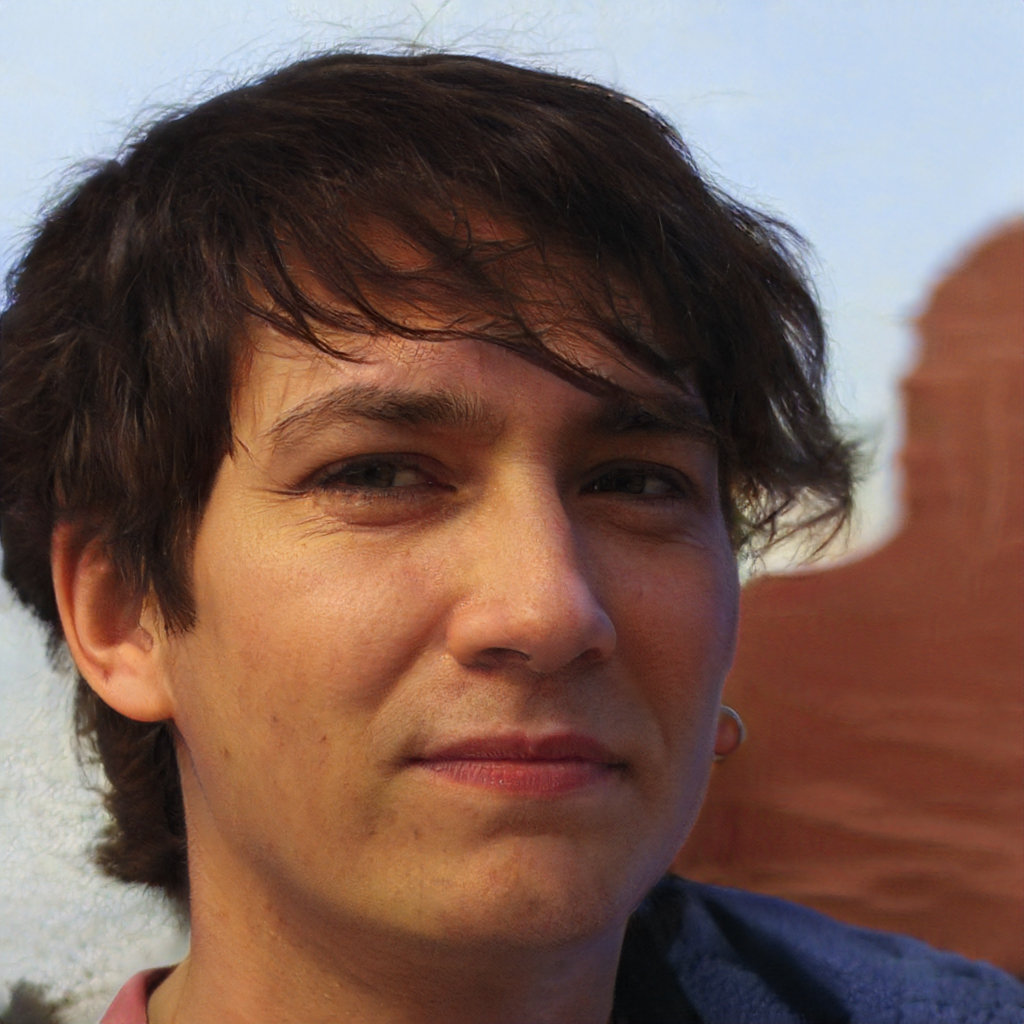
Portrait style: Real Portrait